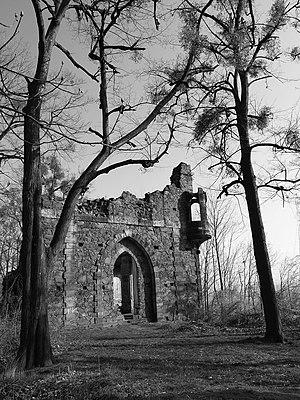
Johann Daniel Schade, né en 1730 à Novgorod et mort le 22 juillet 1798 à Dresde, est un architecte saxon qui œuvra principalement à Dresde.